Princess Stéphanie of Belgium

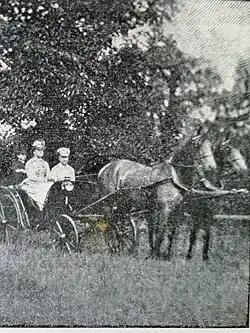
Queen Marie Henriette and her daughter Louise driving a carriage. Photography by Géruzet Frères, ca. 1874.

In the spring of 1868, the almost 9-year-old Leopold, Duke of Brabant and heir to the throne, suffered from a chill following a fall in the pond in the . His condition deteriorated rapidly: the doctor diagnosed acute pericarditis. In the summer, he seemed to recover, but his cough persisted. The doctor recommended the removal of the uvula and performed this surgery before his young patient went to Ostend to recover. Queen Marie Henriette isolated herself in Spa to rest, while King Leopold II, held back by affairs of state, and his two daughters remained in Laeken. In August, Leopold, suffering from dropsy, was brought back to Laeken. The Queen thenceforth never left her son's bedside. After having received the last sacraments in September, the son seemed better, but his condition worsened again until he died on 22 January 1869.